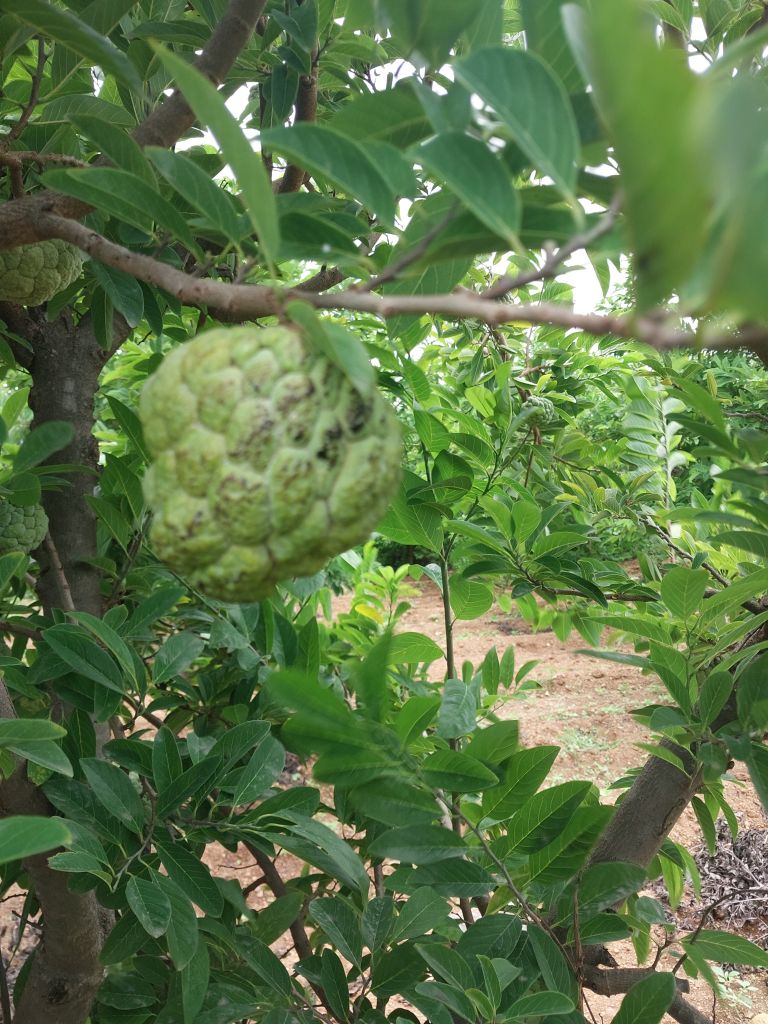
Disease label: Blank Canker